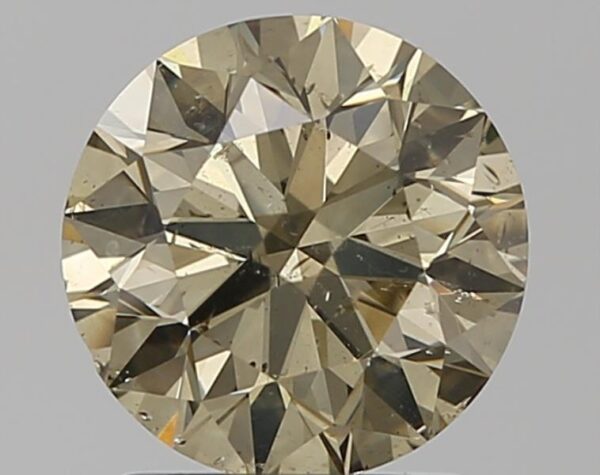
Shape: round
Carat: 1.5
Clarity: SI2
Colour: U-V
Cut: EX
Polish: EX
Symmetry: EX
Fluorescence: N
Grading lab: GIA
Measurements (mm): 7.27 x 7.31 x 4.56